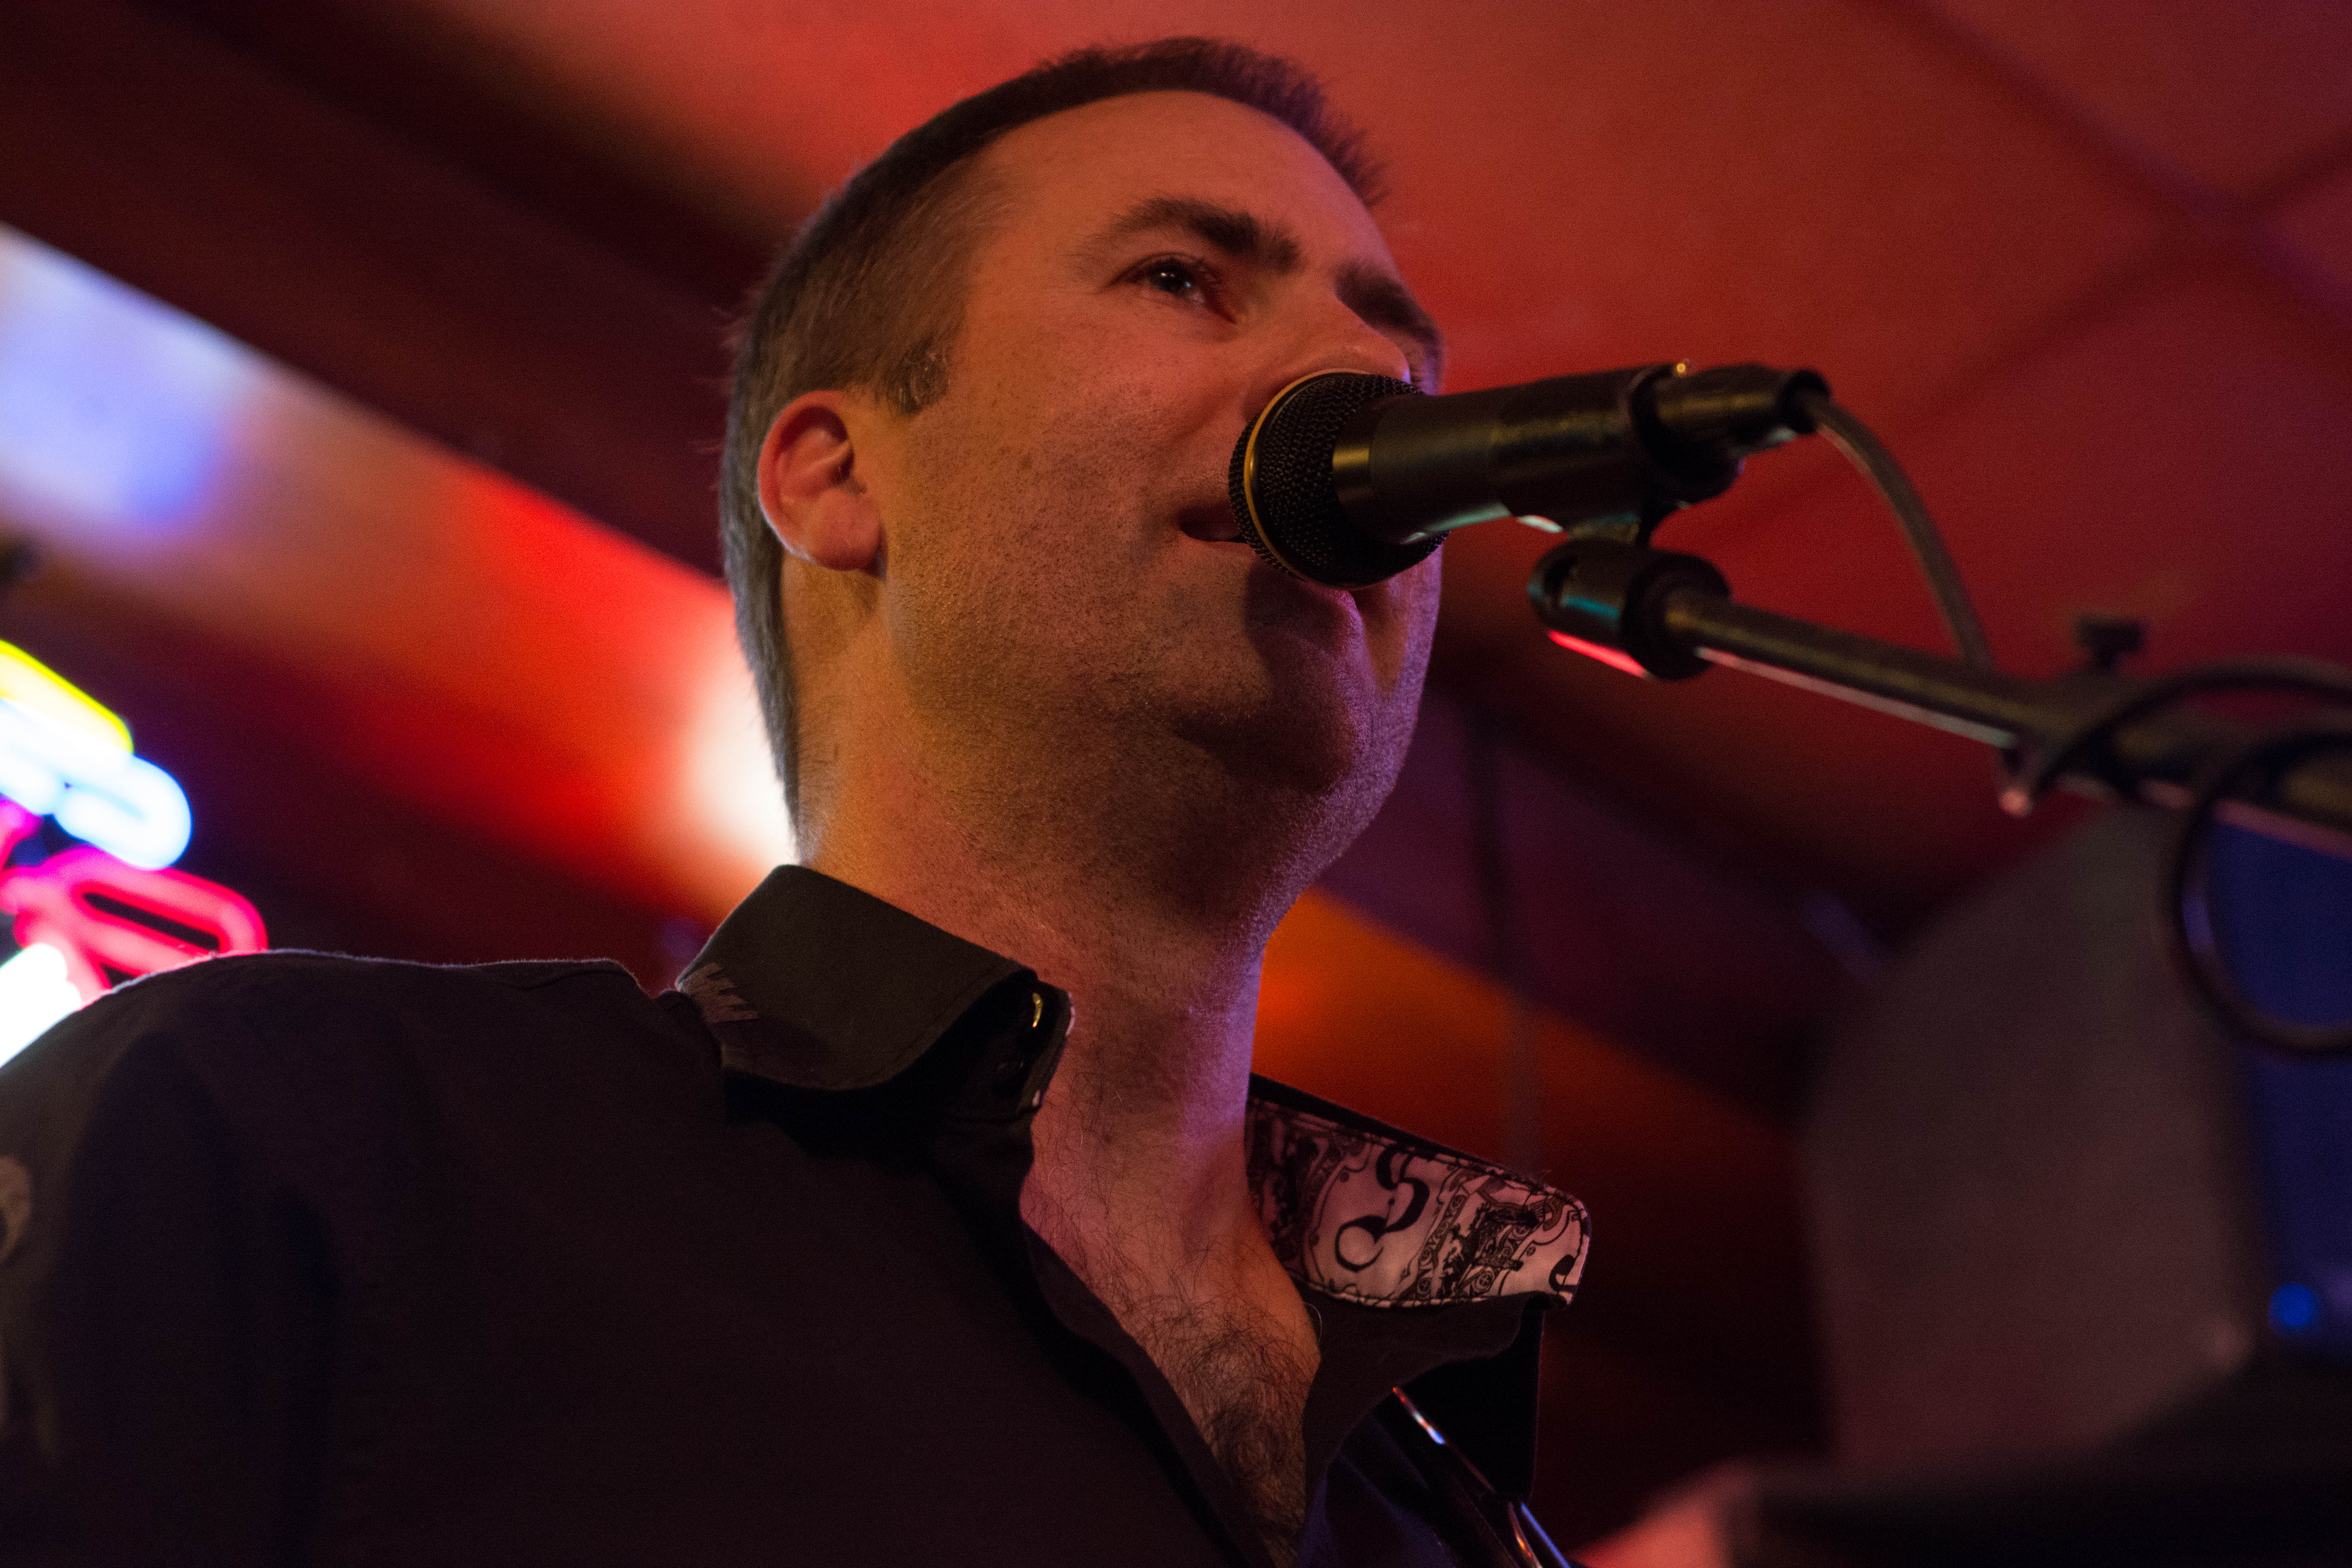
music, concert, musician, stage, performance, singing, guitarist, entertainment, performing arts, singer songwriter